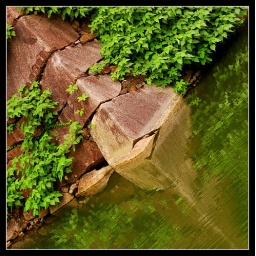
A weather worn corner of the stone wall fortification meeting the moat, in Kokura Castle, Kyshu.